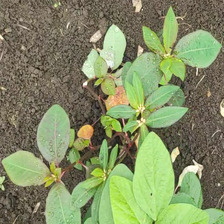
Weed species: Moti_dudhi(Euphorbia_geneculata_L)